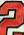
Number: 2